Rotary International

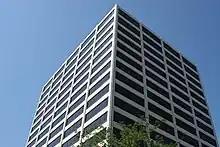
Headquarters in Evanston, Illinois, United States

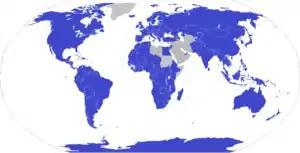
Map of the presence of Rotary International

Rotary International is one of the largest service organizations in the world. The self-declared mission of Rotary, as stated on its website, is to "provide service to others, promote integrity, and advance world understanding, goodwill, and peace through [the] fellowship of business, professional, and community leaders". It is a non-political and non-religious organization. Membership is by application or invitation and based on various social factors. There are over 46,000 member clubs worldwide, with a membership of 1.4 million individuals, known as Rotarians.